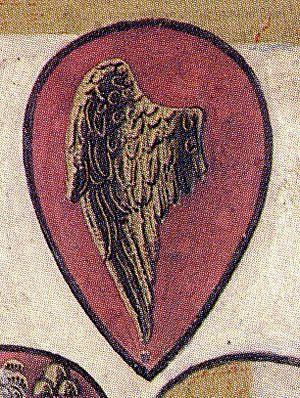
La Vierge recommande la ville de Sienne à Jésus est le sujet d'une tavoletta di Biccherna — plaque de reliure en bois — peinte par Neroccio di Bartolomeo de' Landi en 1480.